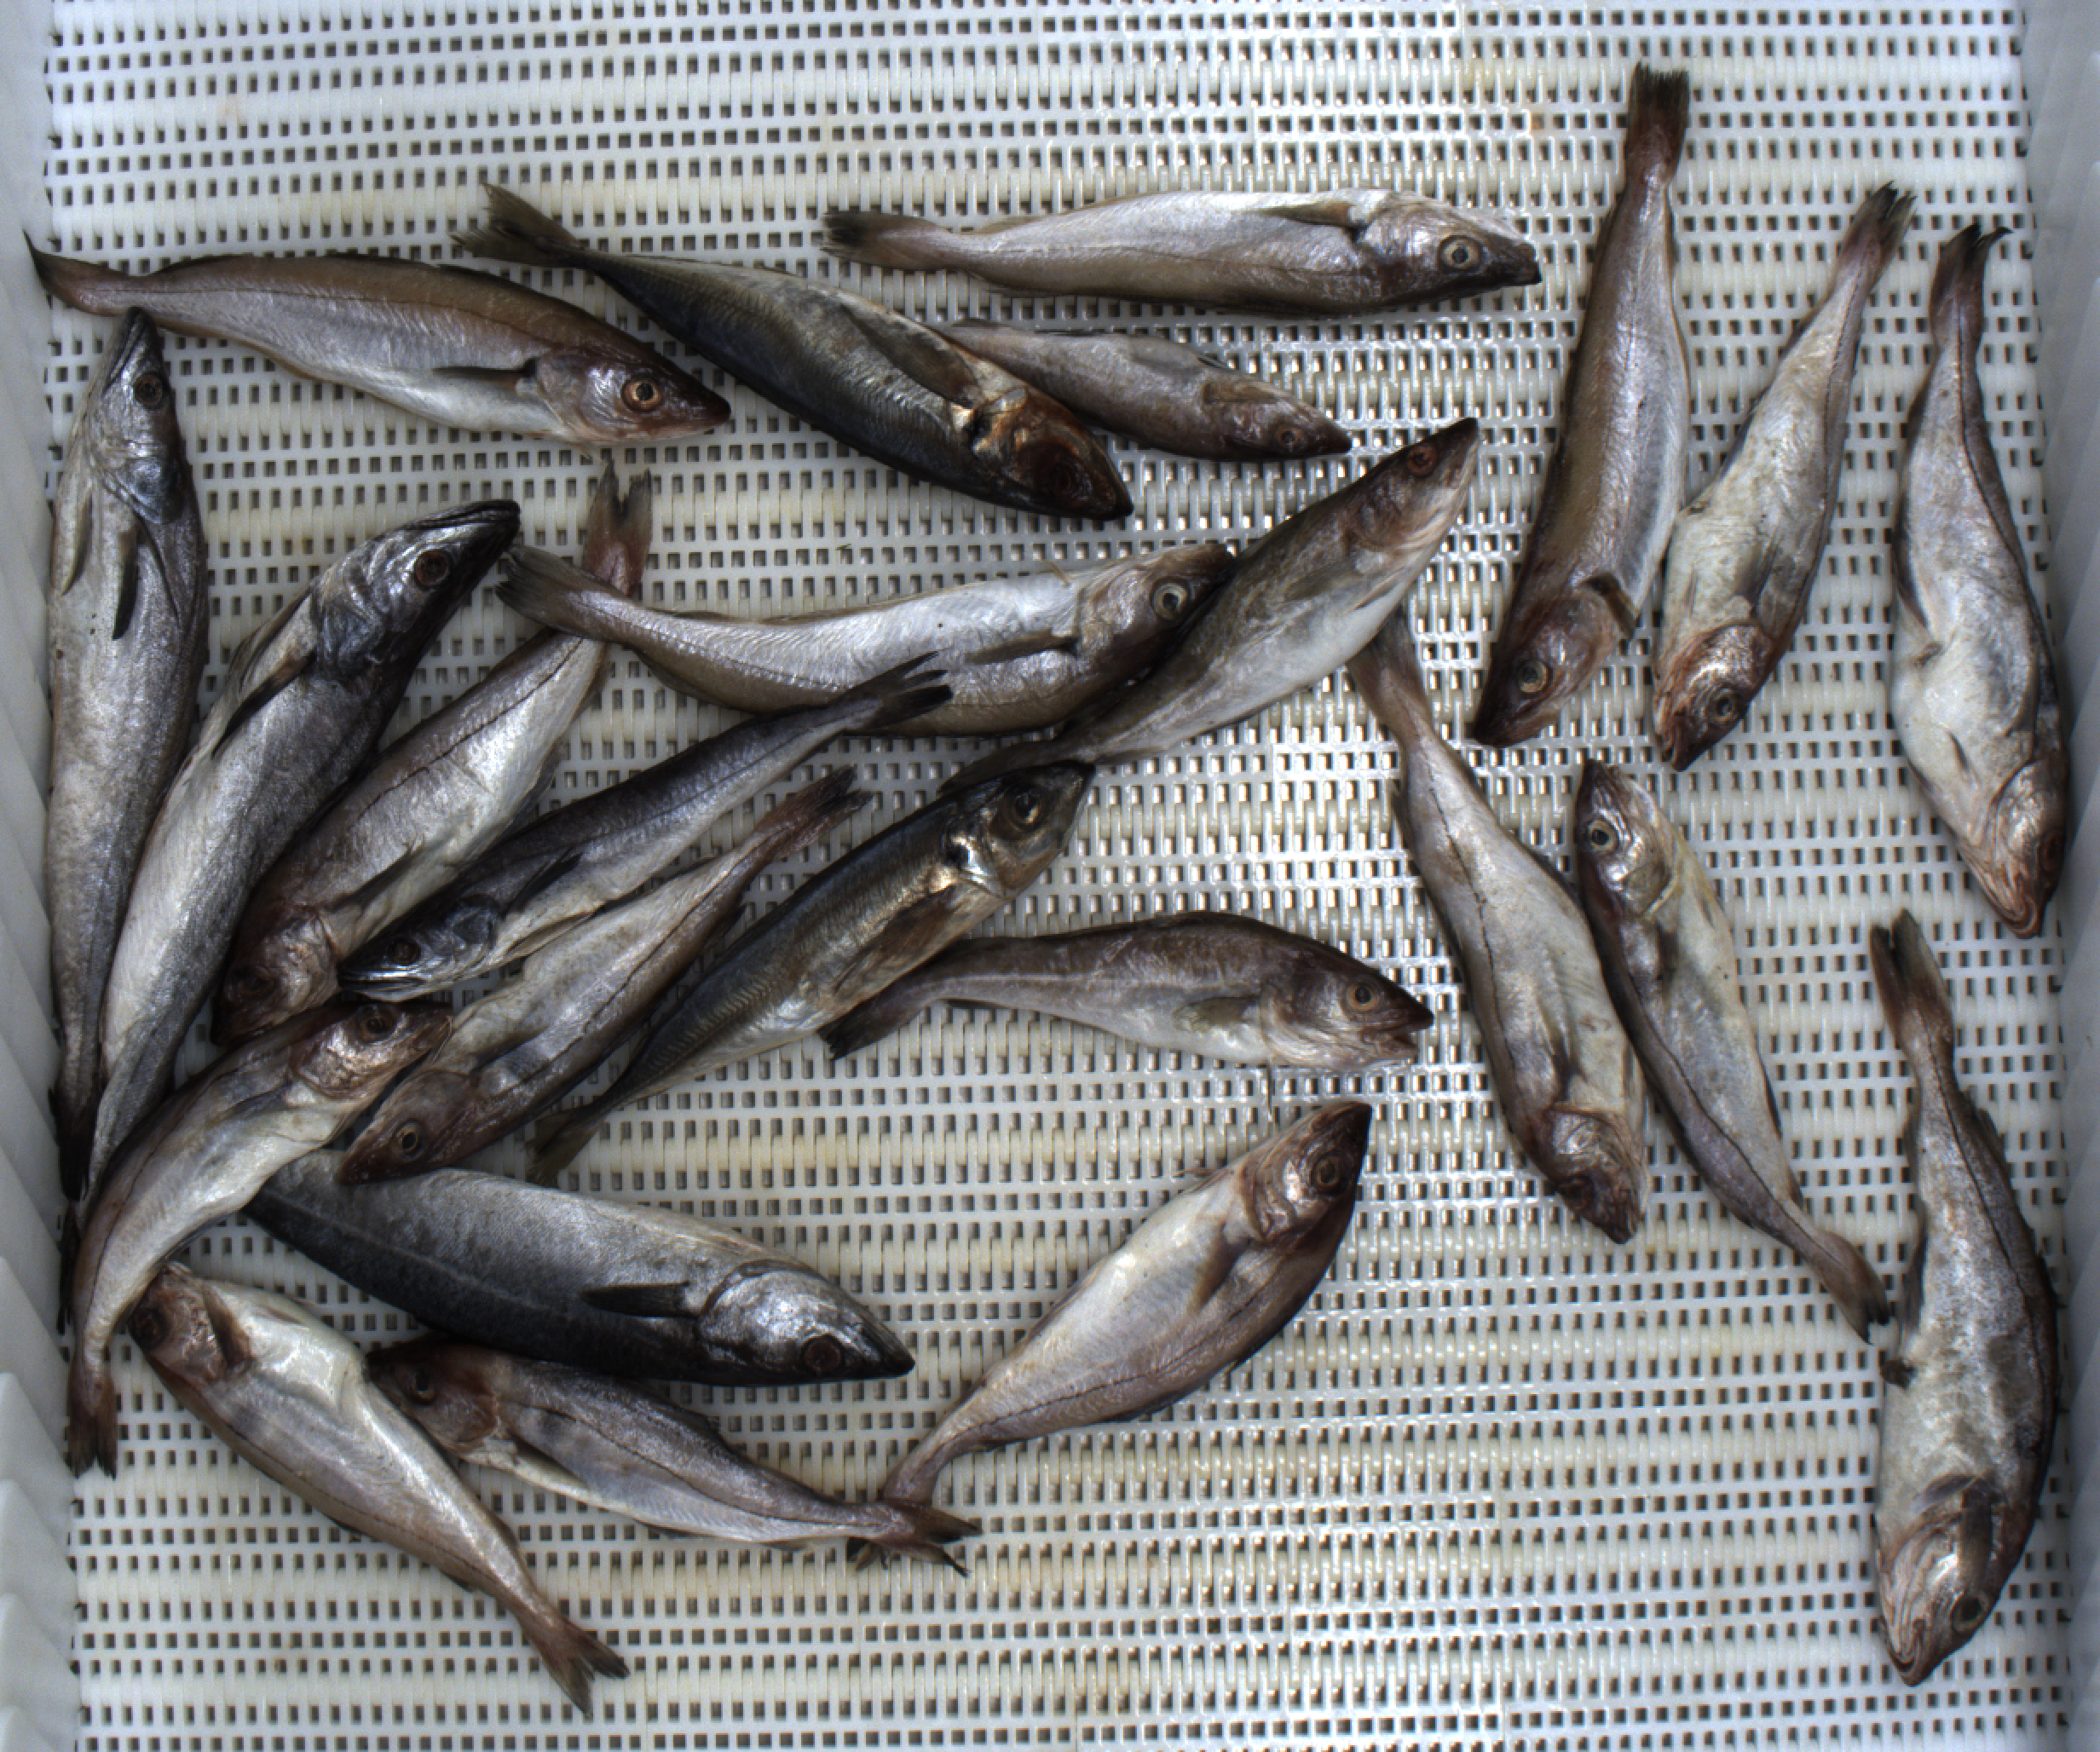
Total fish: 24
Cod: 3
Haddock: 11
Whiting: 4
Hake: 3
Horse mackerel: 2
Saithe: 1
Other: 0